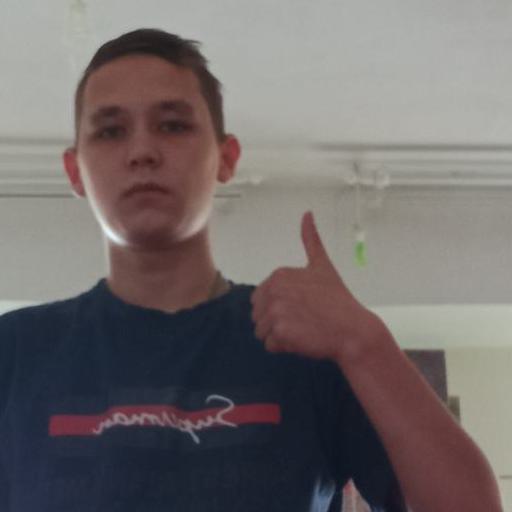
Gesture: like